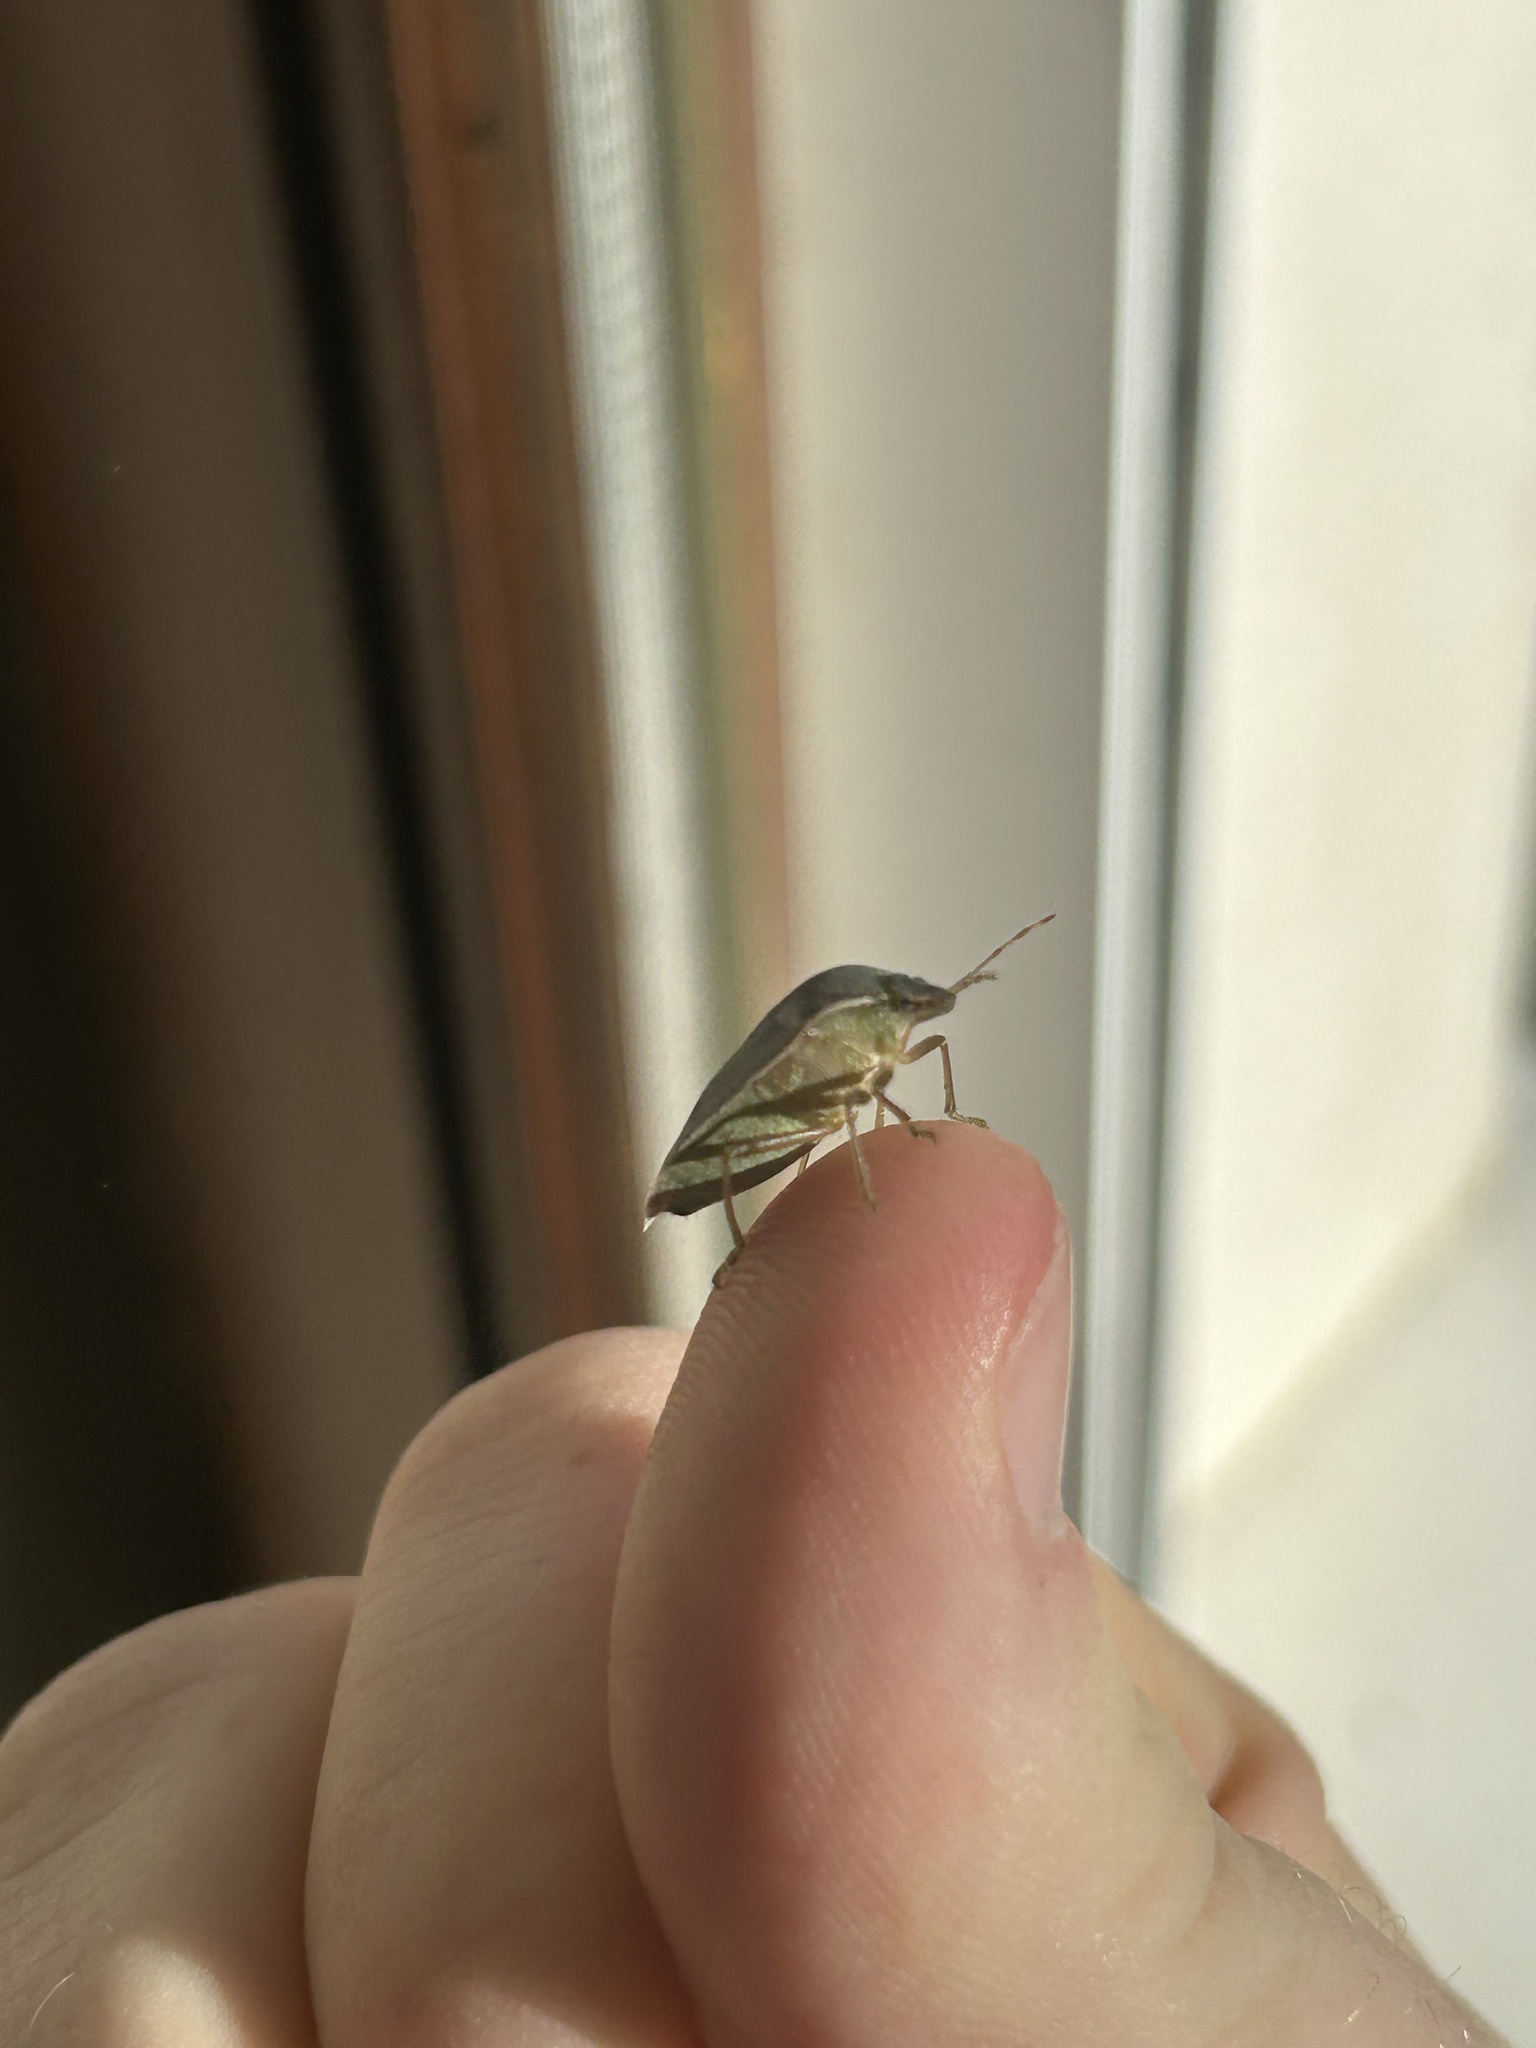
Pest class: stink_bug